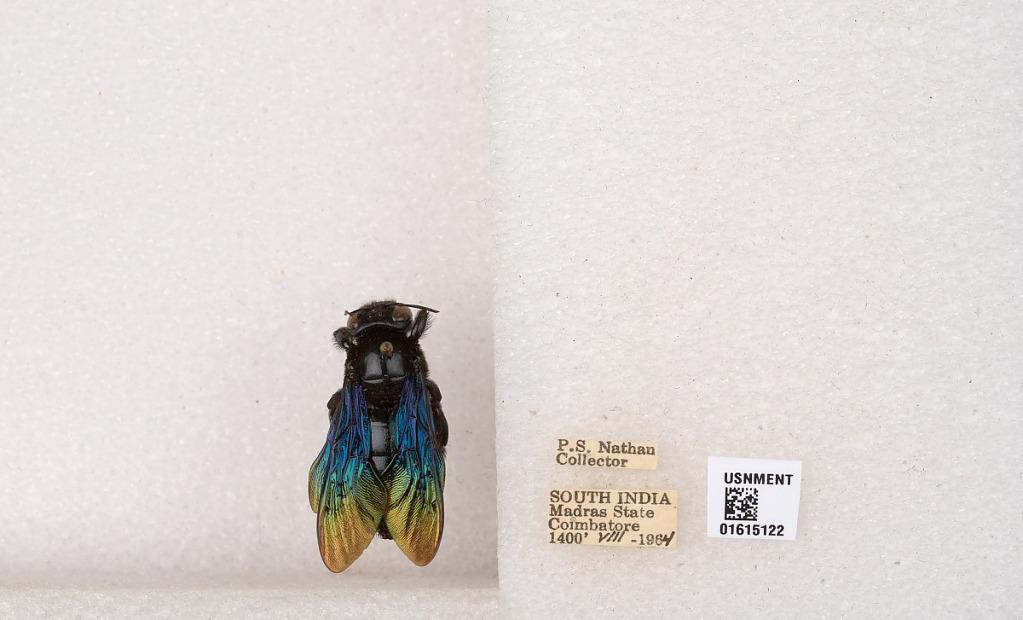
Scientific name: Xylocopa (Biluna) auripennis auripennis Lepeletier
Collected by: P. Nathan
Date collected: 1964-8-1
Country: India
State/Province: Tamil Nadu
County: Coimbatore
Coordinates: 10.9955, 76.9034